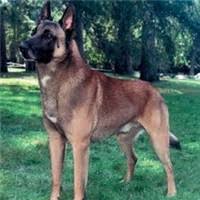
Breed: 233-n000071-malinois